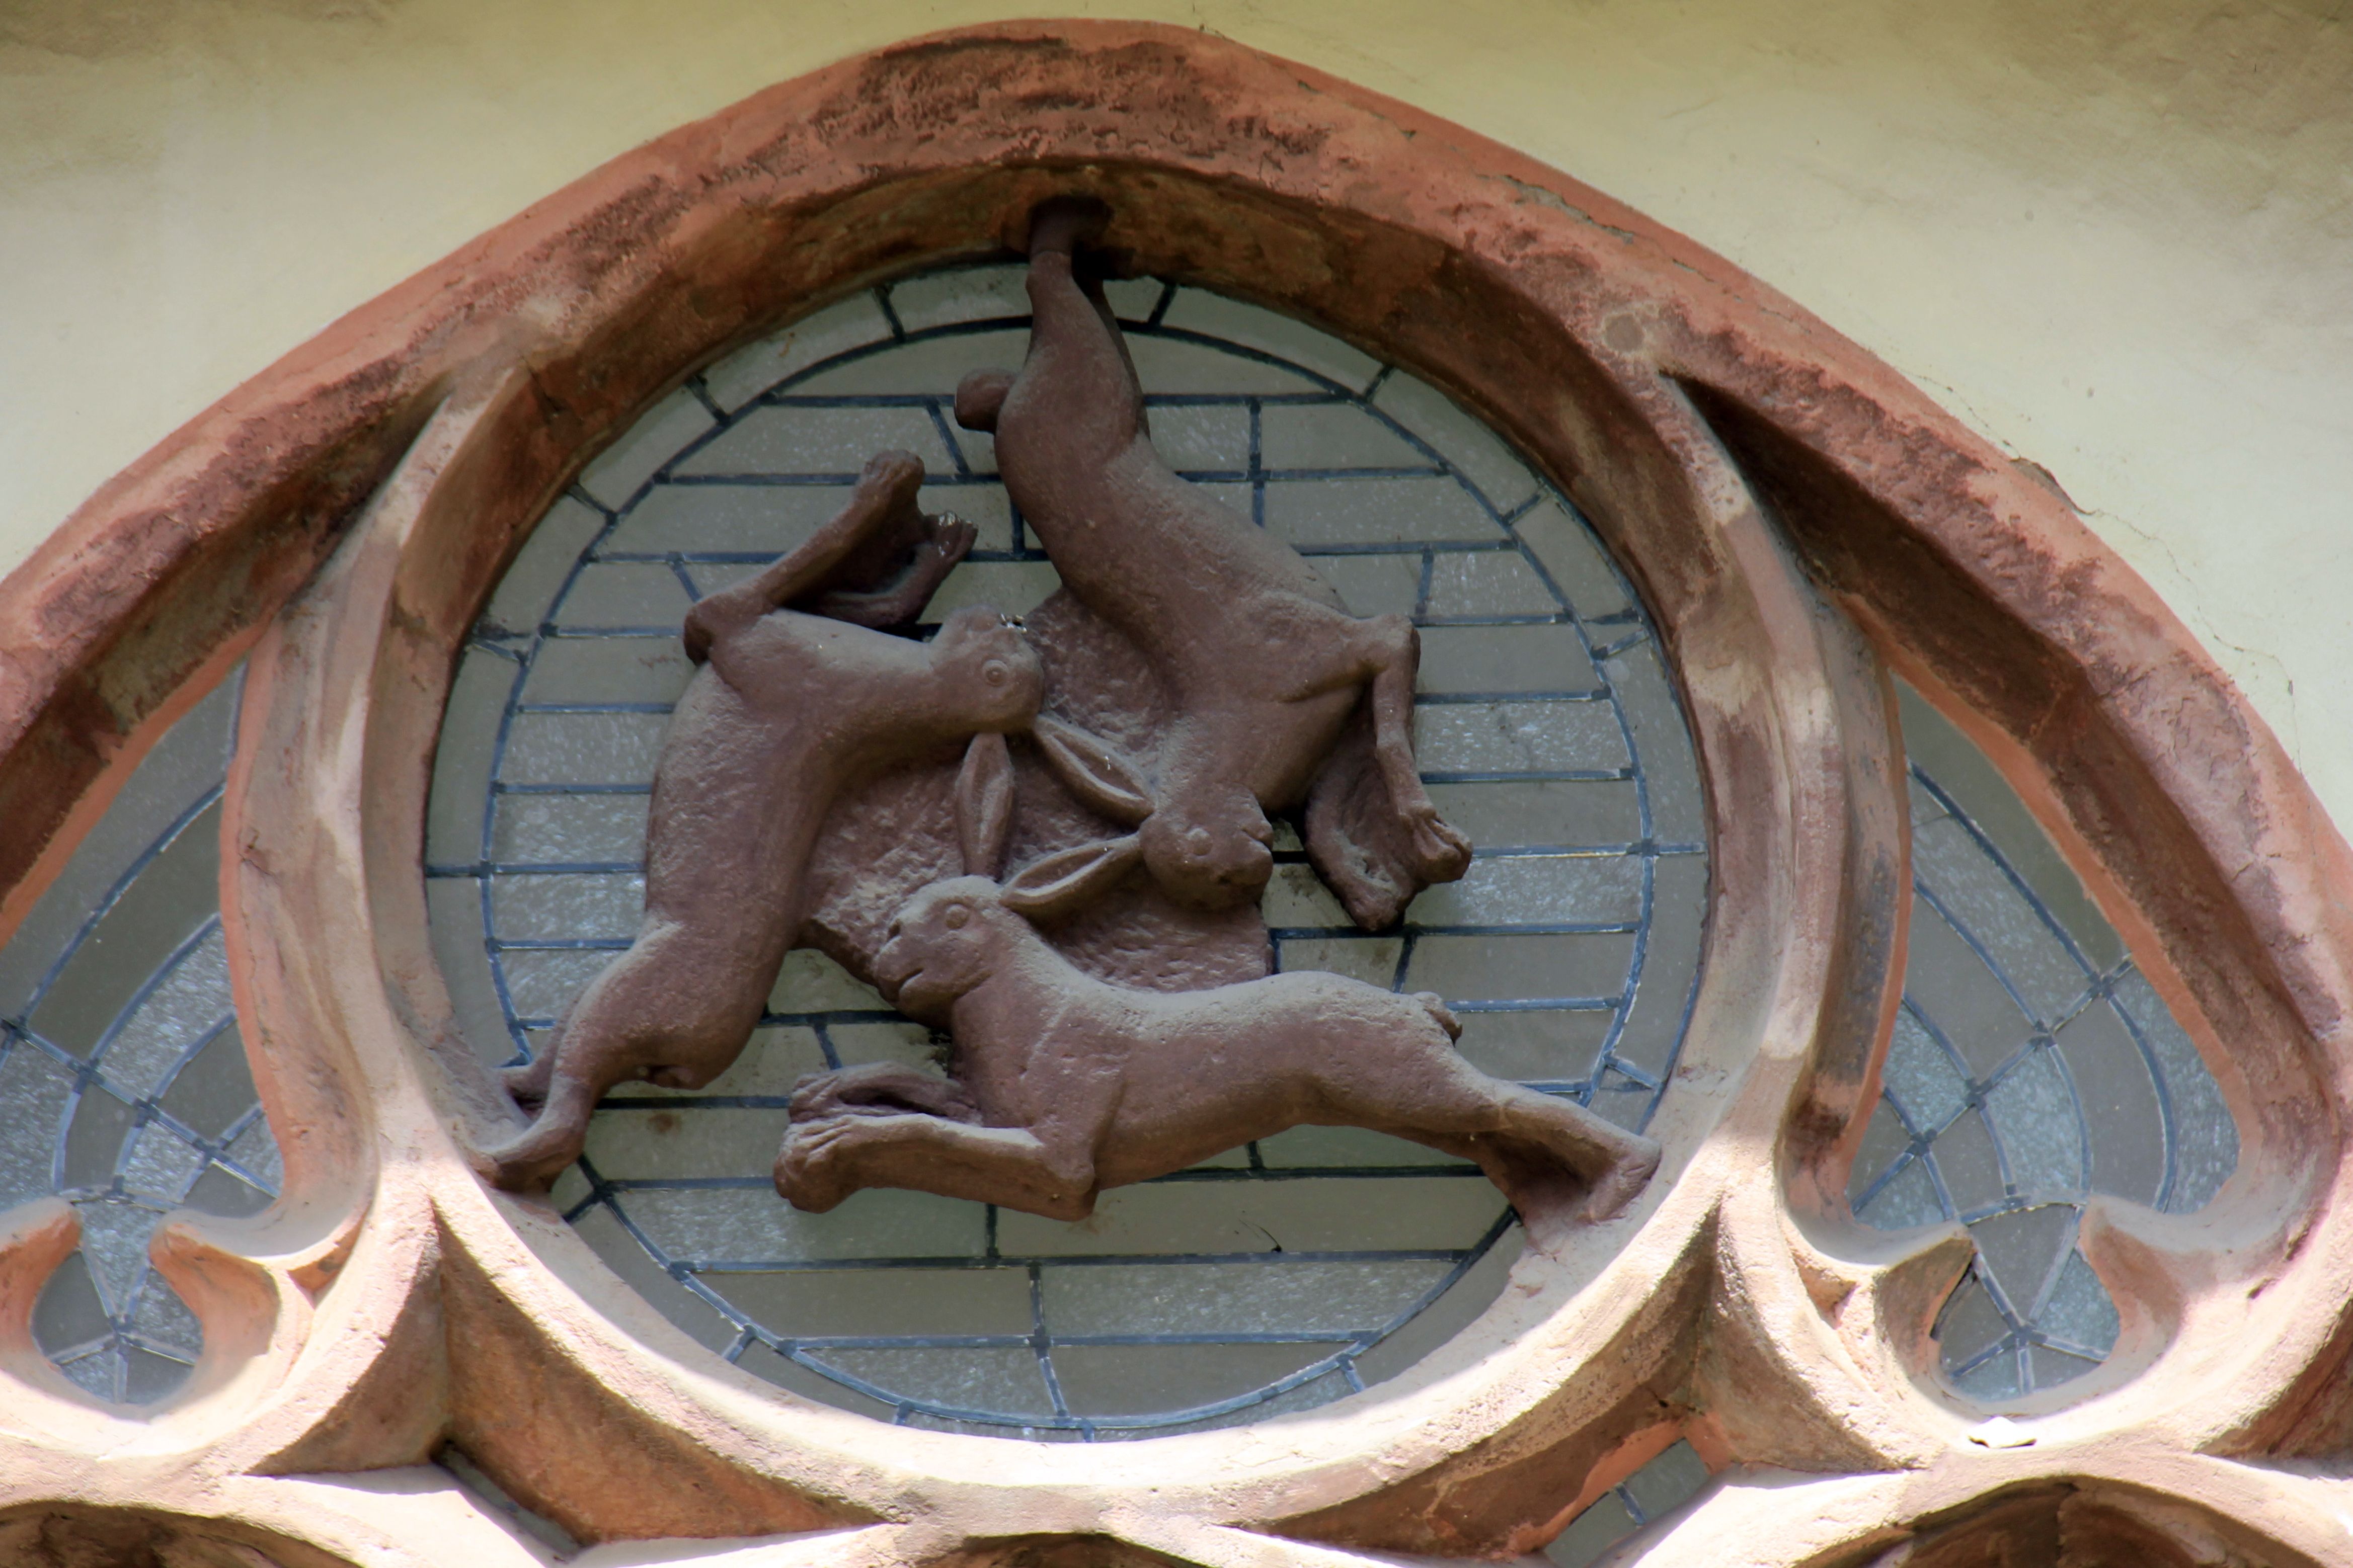
wood, window, animal, statue, arch, hare, sculpture, art, temple, carving, paderborn, ancient history, hare window